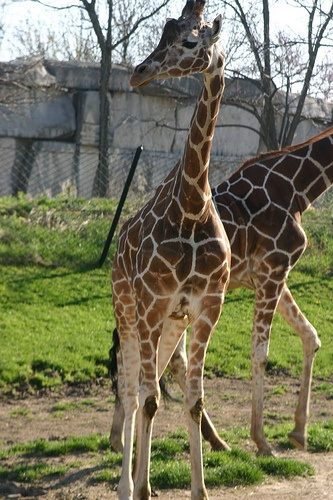
Tow giraffes that are standing together at a zoo.
Two giraffes standing in a grassy field with rock wall in background.
two giraffes standing around in front of some trees
Two giraffes are standing in a fenced enclosure.
Two giraffes standing behind a fence on grass.